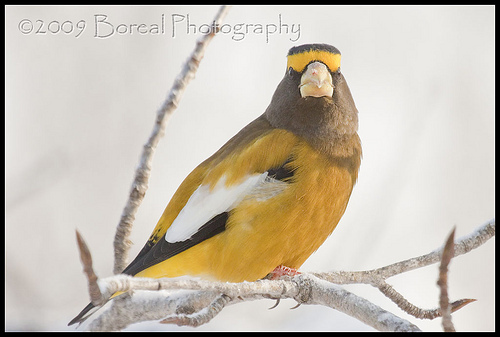
a bird with a large, wide bill, yellow superciliary, orange body, white secondary, and black primary.
a medium sized bird that has a yellow belly and a very large head and billa small yellow bird with black and white wings, a brown neck and a short stubby beak.
medium sized yellow brown black and white bird with short tarsus and a medium sized beak
this colorful bird had a yellow belly, white wingbars with black secondaries, and a small pointy white beak.
this bird is yellow with black and has a very short beak.
this particular bird has a belly that is yellow and orange
this bird has wings that are white and black and has a yellow body
this bird has wings that are black and white and has a yellow bellya medium size bird with a yellow belly and brown throat.
Species: Evening Grosbeak